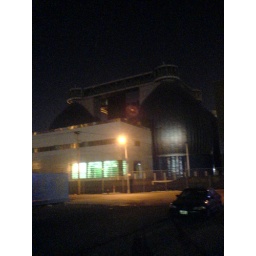
giant beautiful building i spotted on route to some party in greenpoint.